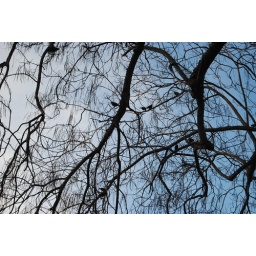
Silhouettes of birds in tree